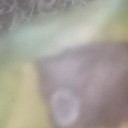
Label: Leaf_rust